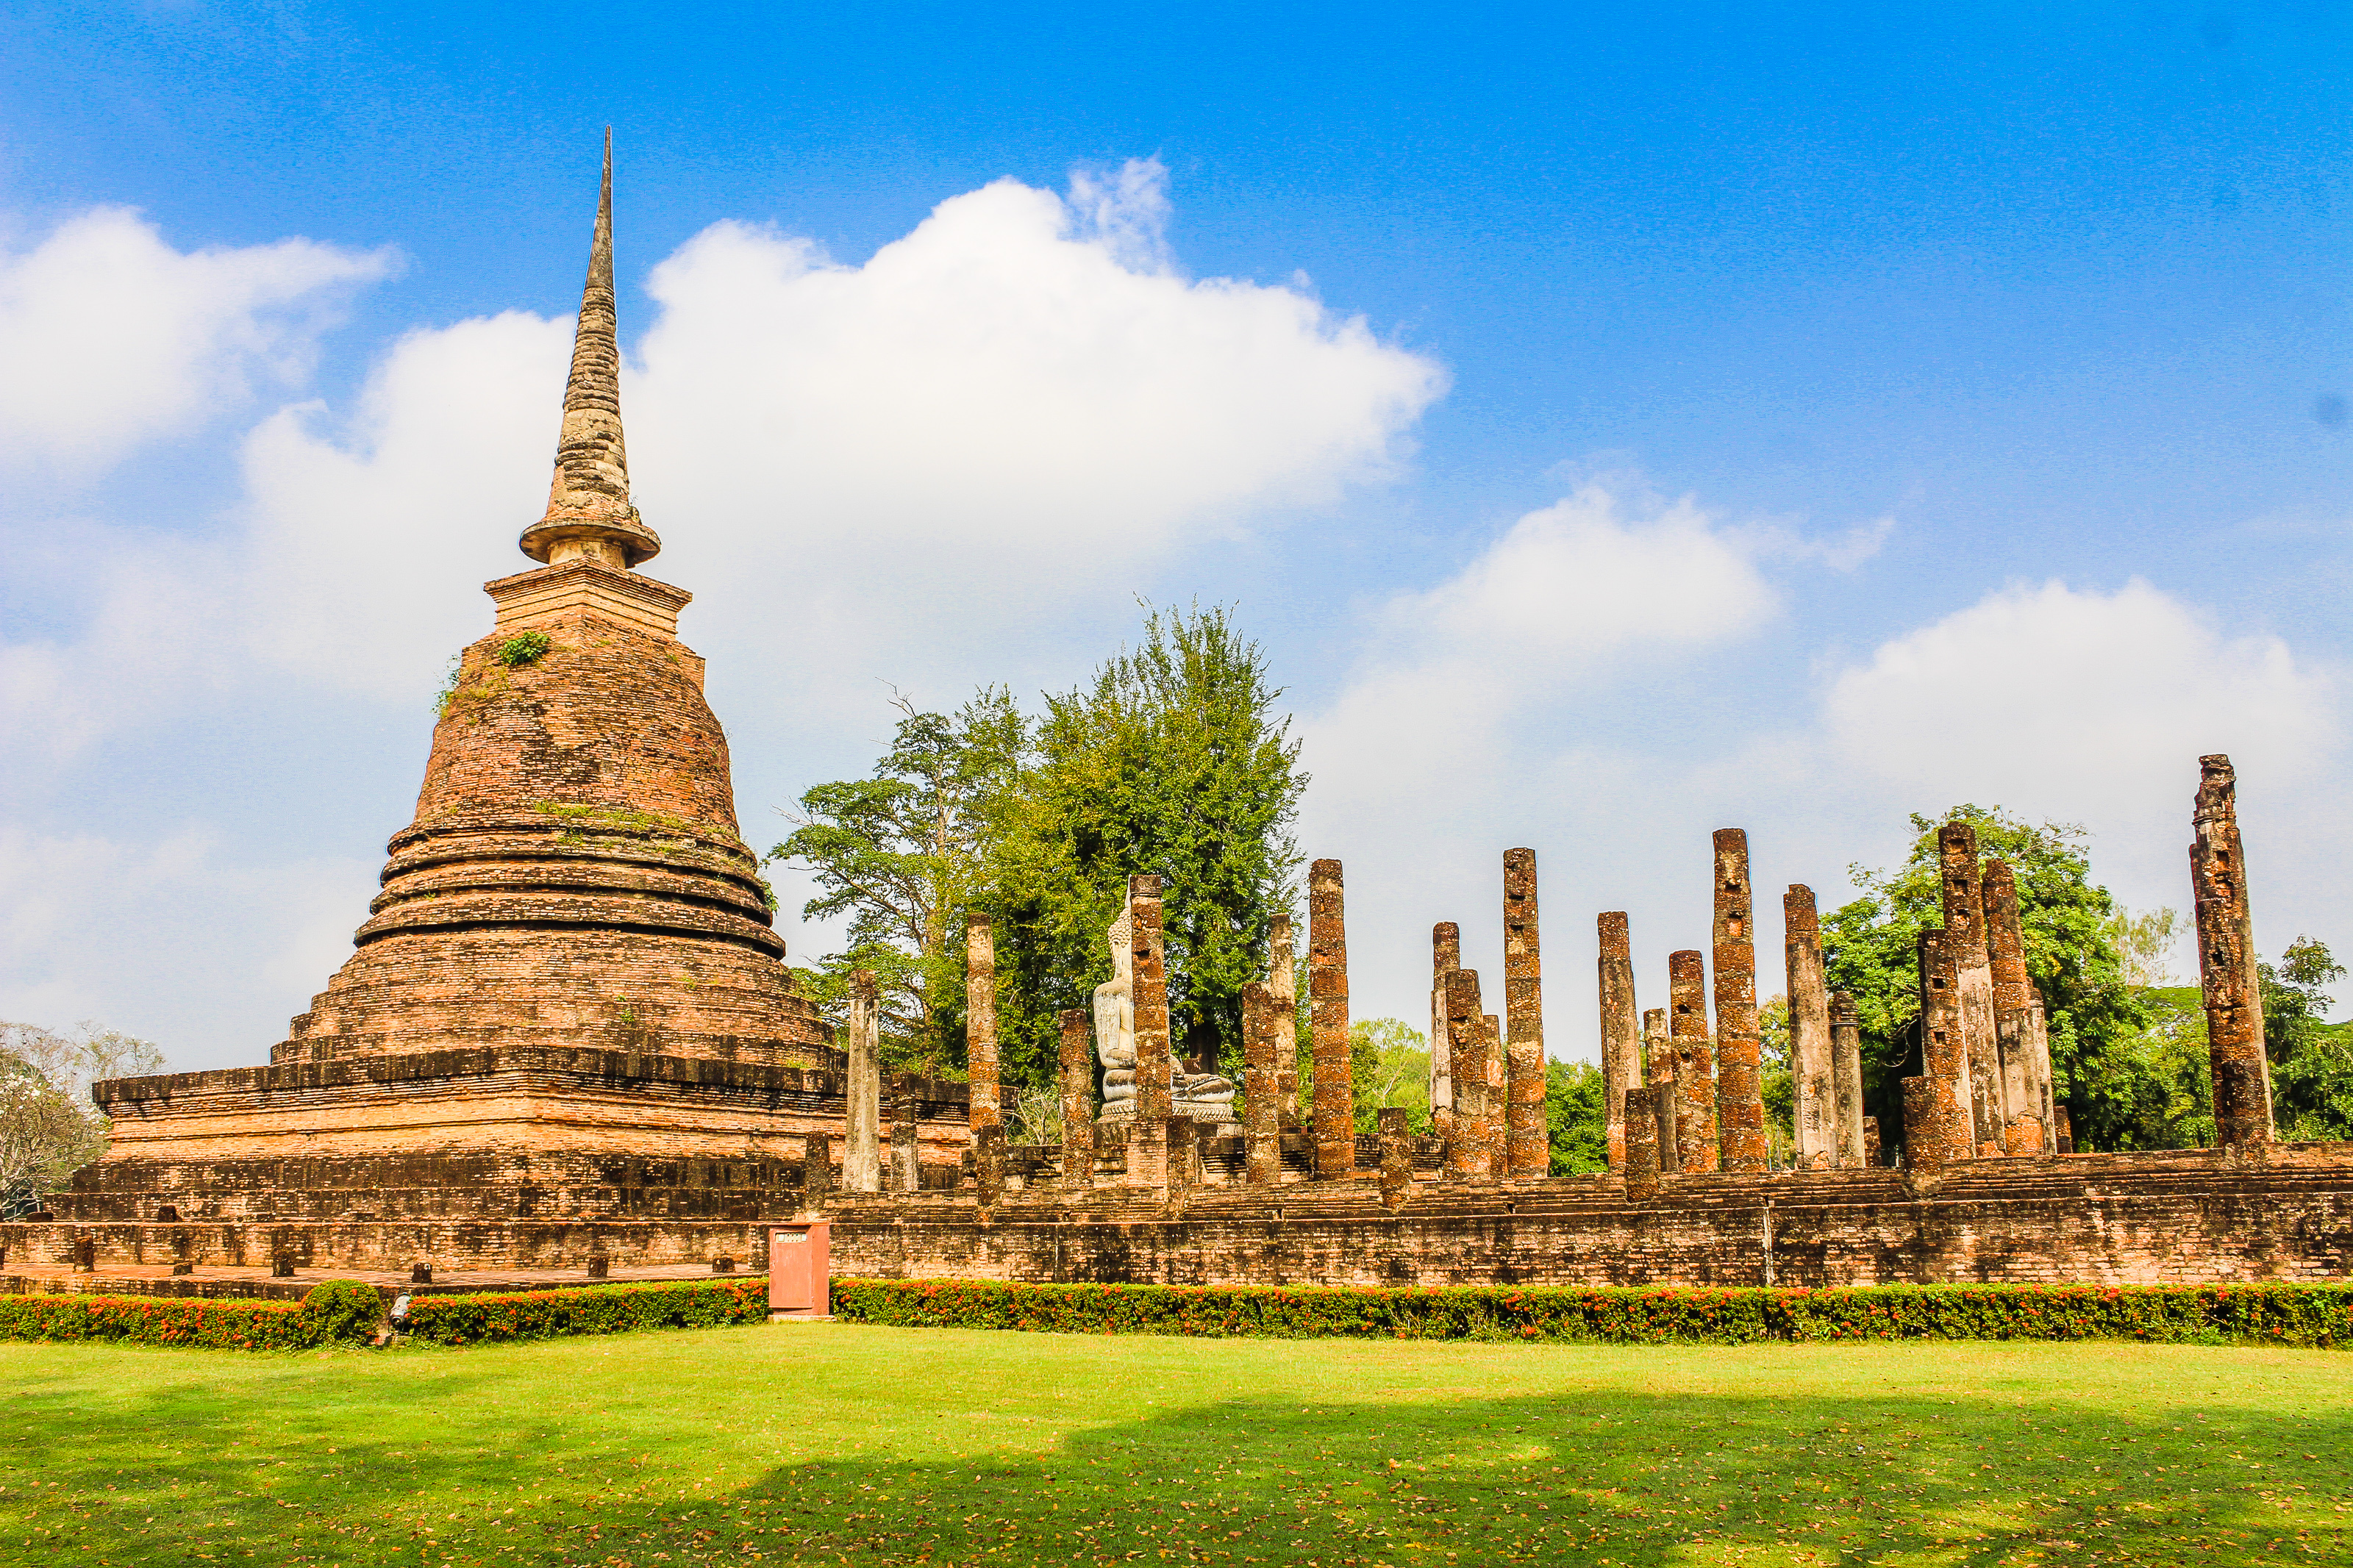
ancient, archeology, architecture, art, asia, buddha, buddhism, buddhist, civilization, cultural, culture, destination, east, famous, heritage, historical, history, landmark, meditation, old, pagoda, park, religion, ruin, scene, sculpture, seated, siam, site, southeast, statue, stone, sukhothai, symbols, temple, thai, thailand, thailand temple, tourism, tourist, traditional, travel, unesco, wat, worship, sky, historic site, ruins, place of worship, building, ancient history, archaeological site, cloud, unesco world heritage site, tower, tourist attraction, grass, maya city, spire, national historic landmark, landscape, stupa